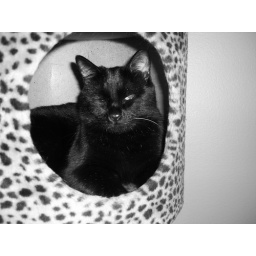
Freya in the cat tree